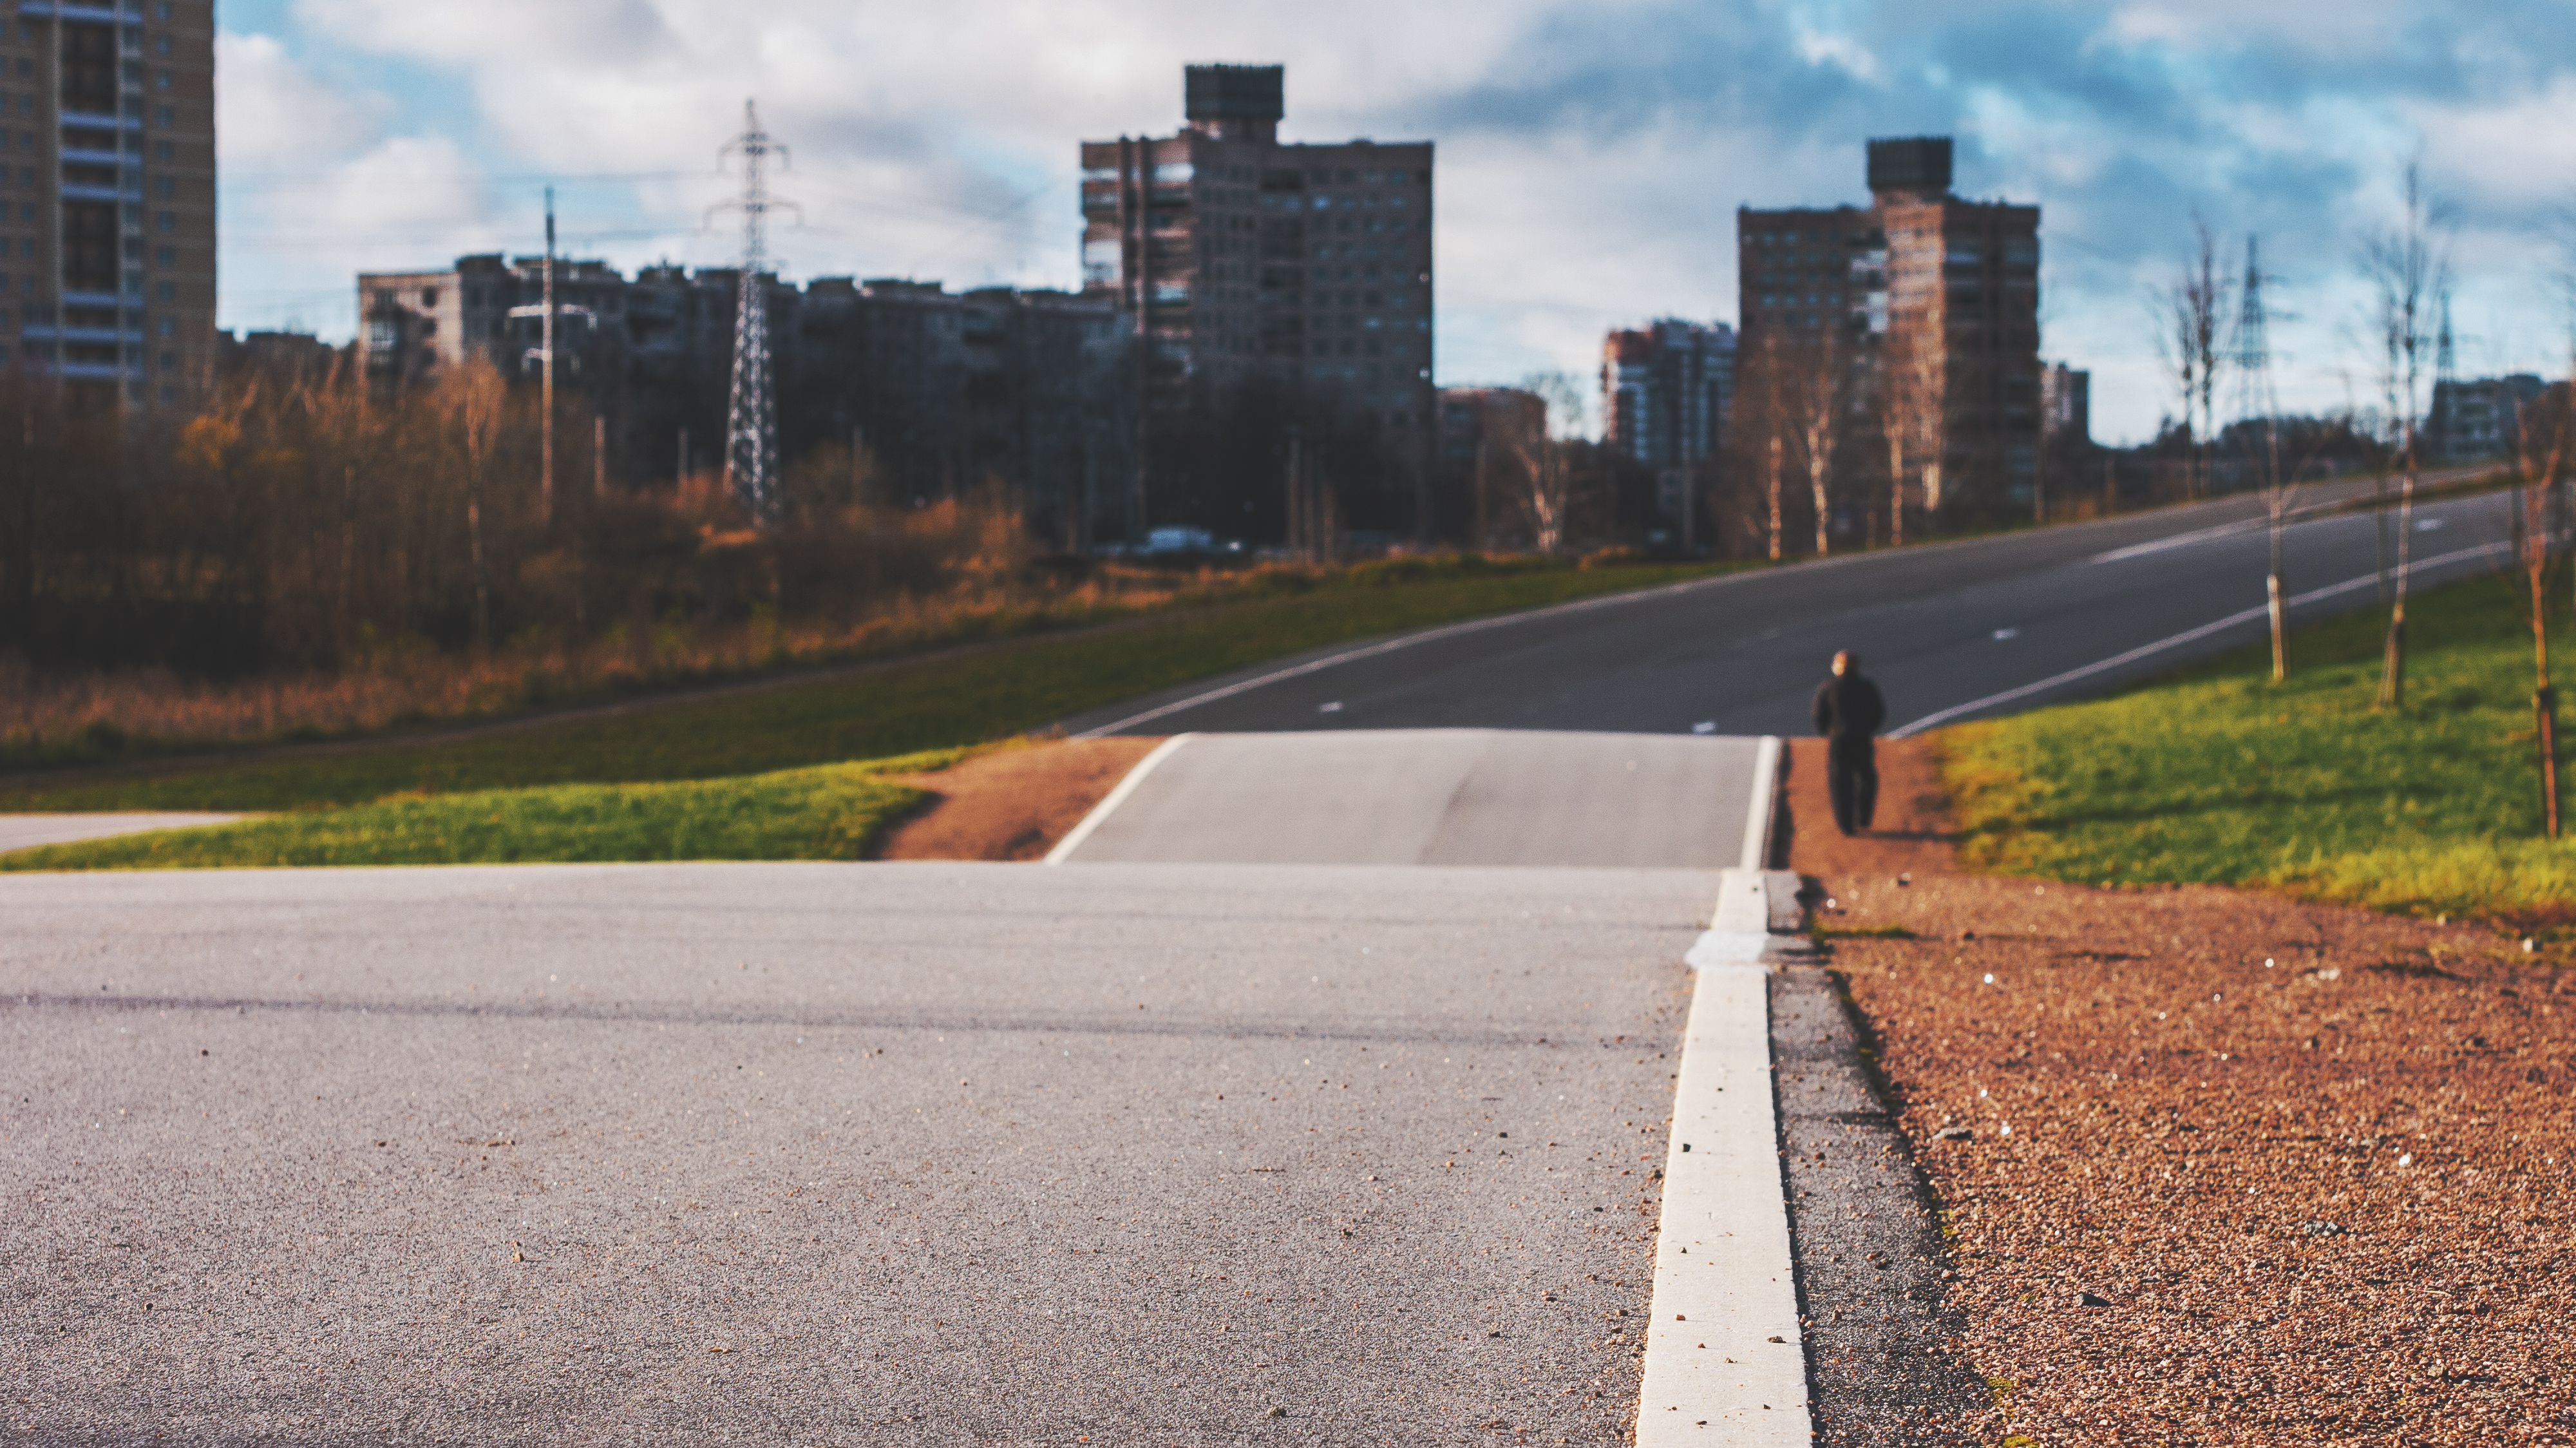
images, cloud, plant, sky, daytime, building, road surface, infrastructure, asphalt, tree, street light, lighting, thoroughfare, sunlight, grass, tar, sidewalk, residential area, city, landscape, road, Tints and shades, urban design, horizon, tower block, rolling, lane, highway, street, recreation, spring, shadow, evening, nonbuilding structure, condominium, concrete, reflection, freeway, cityscape, suburb, autumn, night, walkway, roof, pedestrian, winter, overpass, curb, guard rail, transport, skyline, shoulder